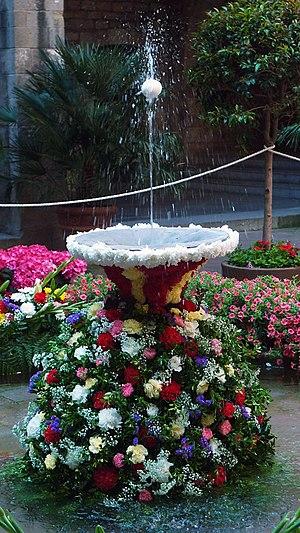
L'ou com balla est une tradition dont l'origine se situe à Barcelone, en Catalogne. Cette tradition a lieu le jour de la Fête-Dieu.